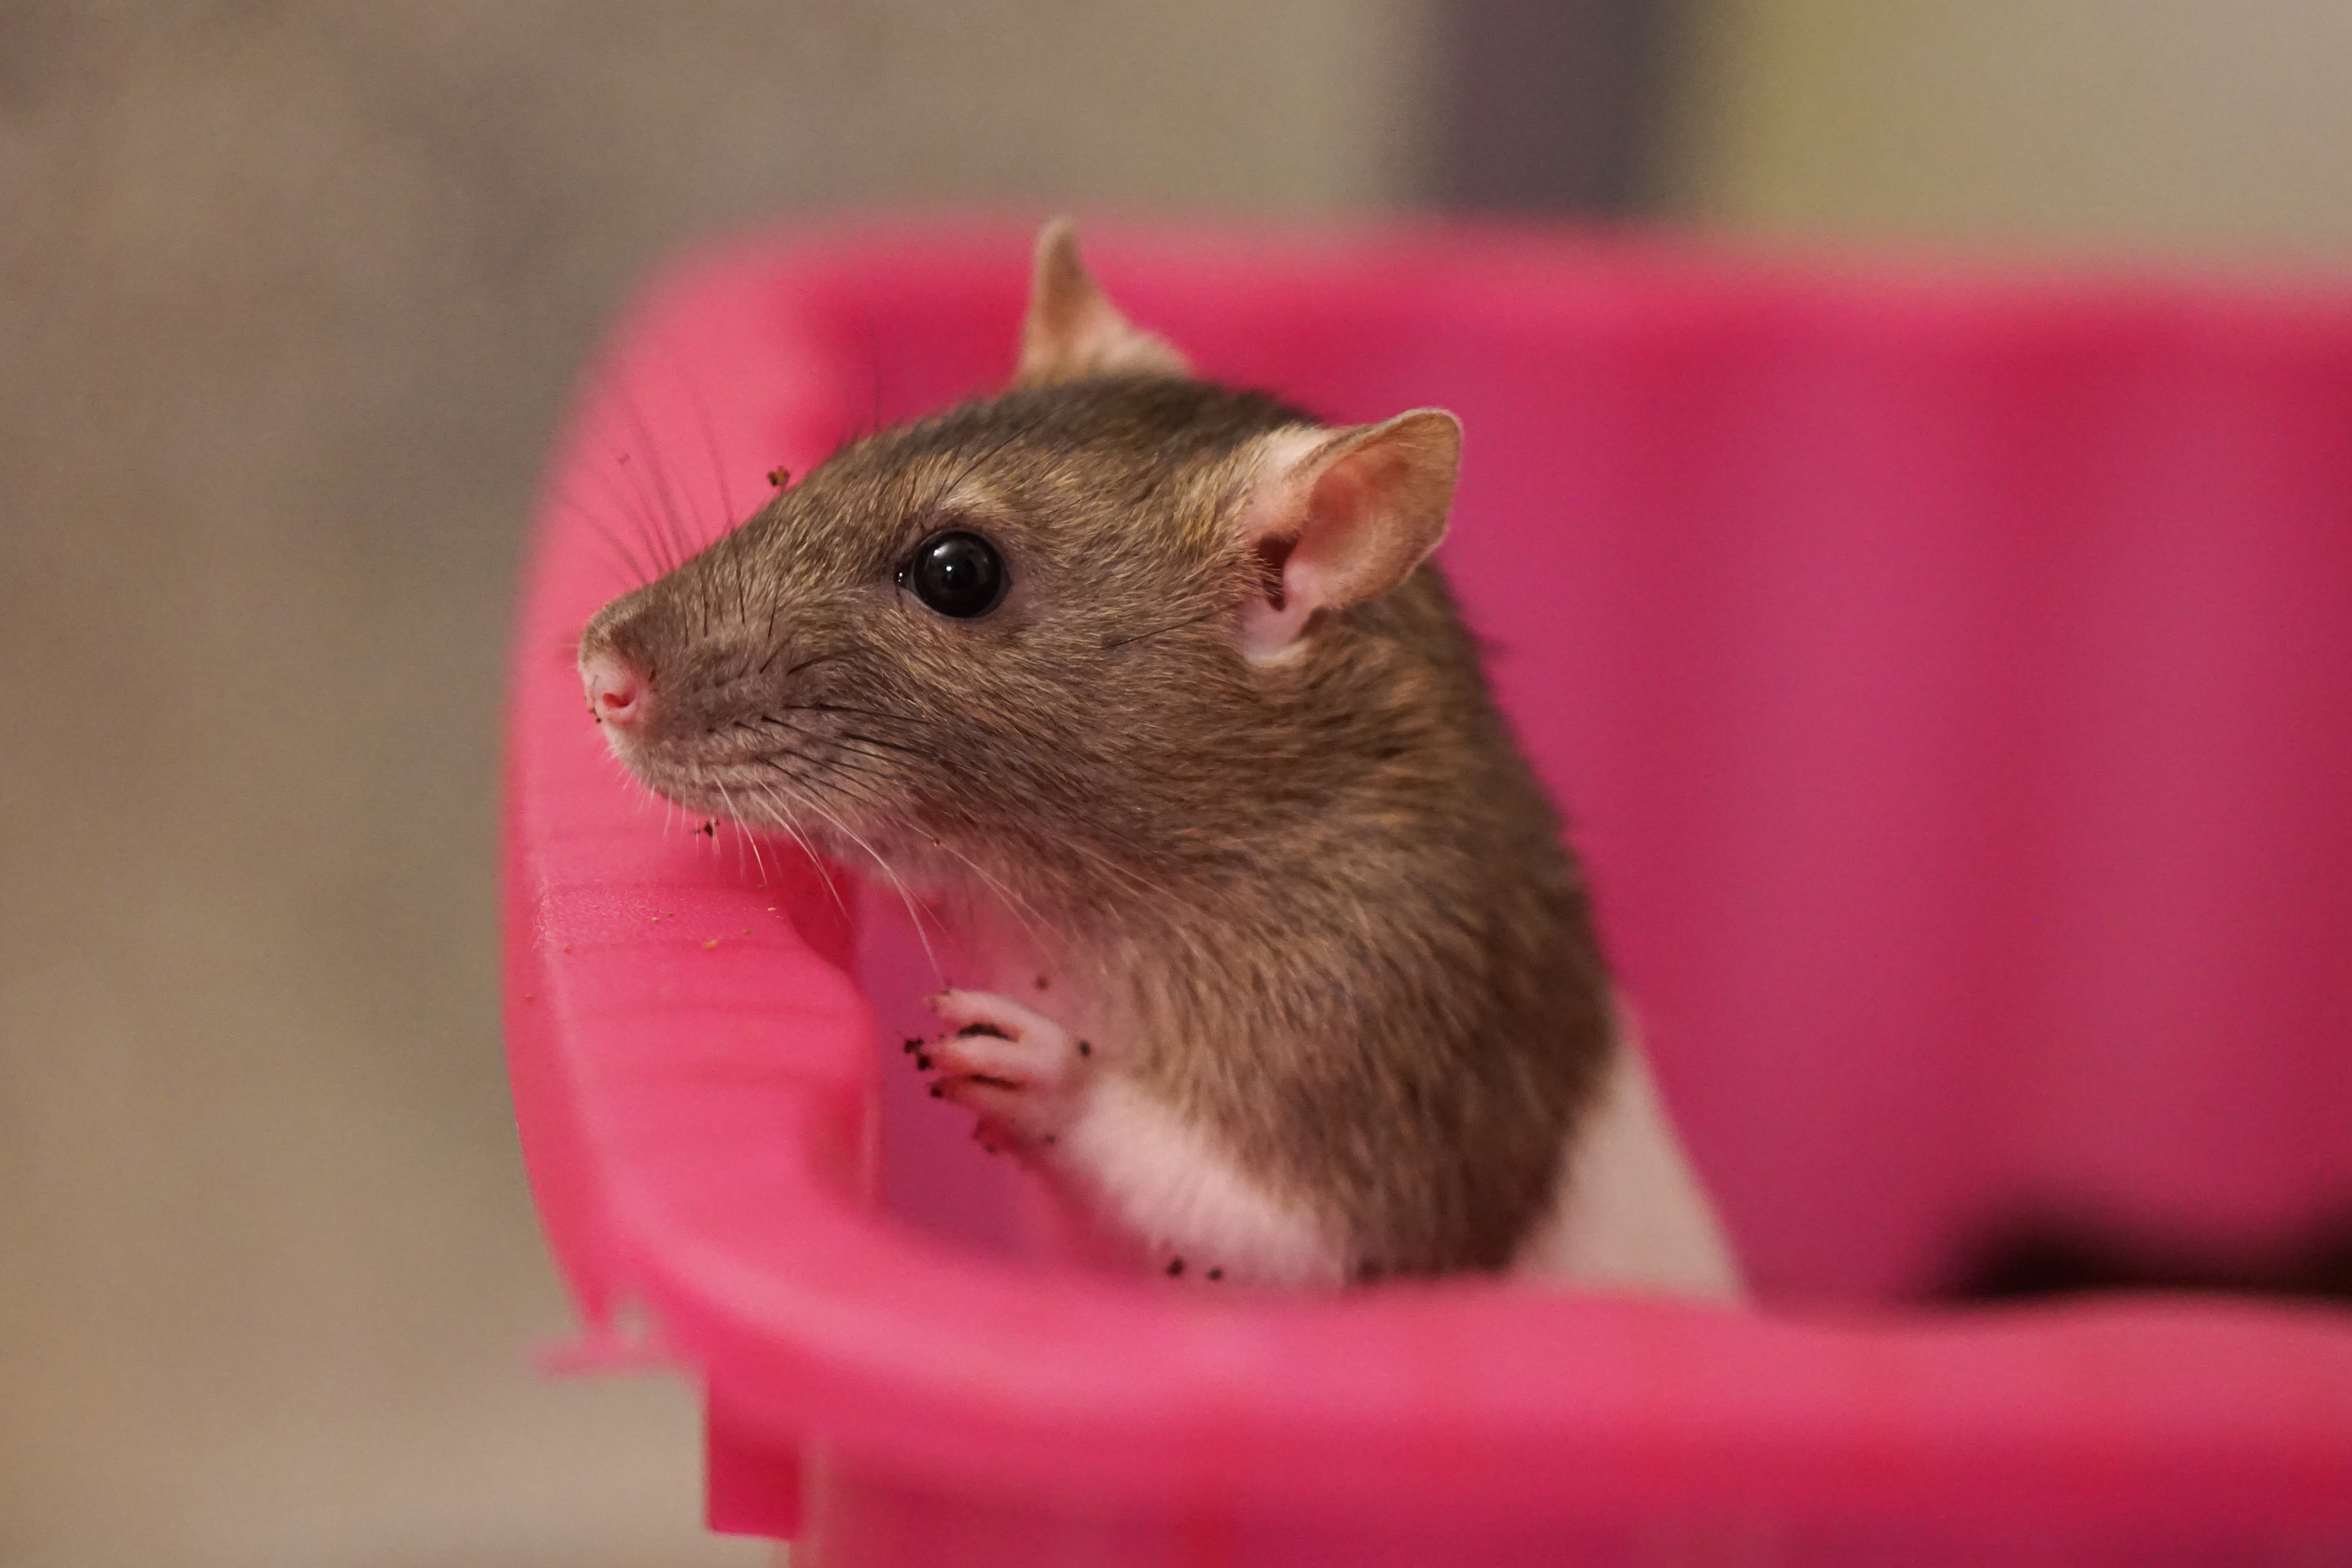
hair, sweet, mouse, animal, cute, pet, fur, fluffy, small, mammal, close, hamster, rodent, fauna, rat, face, whiskers, earth, furry, ears, head, digging, vertebrate, nager, pest, attention, smart, dear, animal portrait, color rats, handzahm, animals of lovers of, baby rats, gerbil, muroidea, muridae